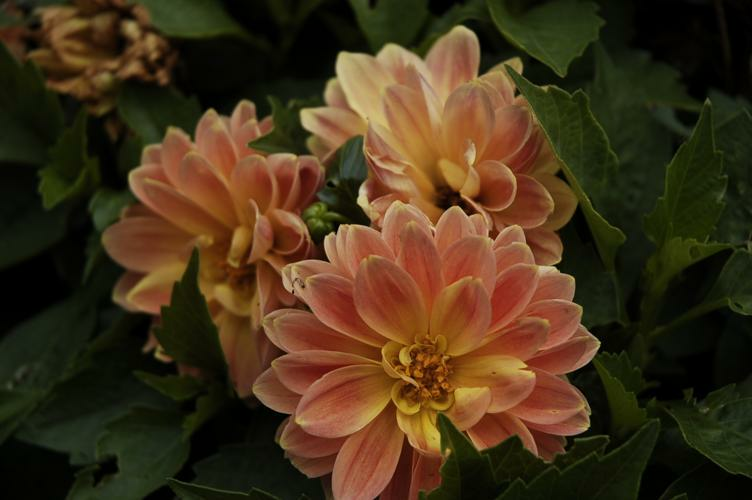
Flower: pink-yellow dahlia?